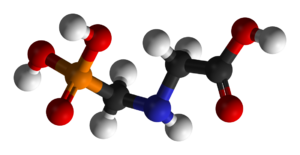
Le glyphosate est un herbicide total foliaire systémique, c’est-à-dire non sélectif, absorbé par les feuilles et à action généralisée. Exclusivement produit par Monsanto à partir de 1974, il l'est aussi par d'autres firmes depuis que son brevet est passé dans le domaine public. À la fois efficace contre les monocotylédones et dicotylédones, c'est le désherbant le plus vendu au monde ; pulvérisé chaque année sur des millions d'hectares, son utilisation a été environ multipliée par 100 dans le monde en 40 ans ; en 2014, dans le monde, près de 0,5 kg de pesticide à base de glyphosate aurait été pulvérisés par hectare. Il nécessite des adjuvants car seul, il n'adhère pas aux feuilles et les pénètre difficilement.